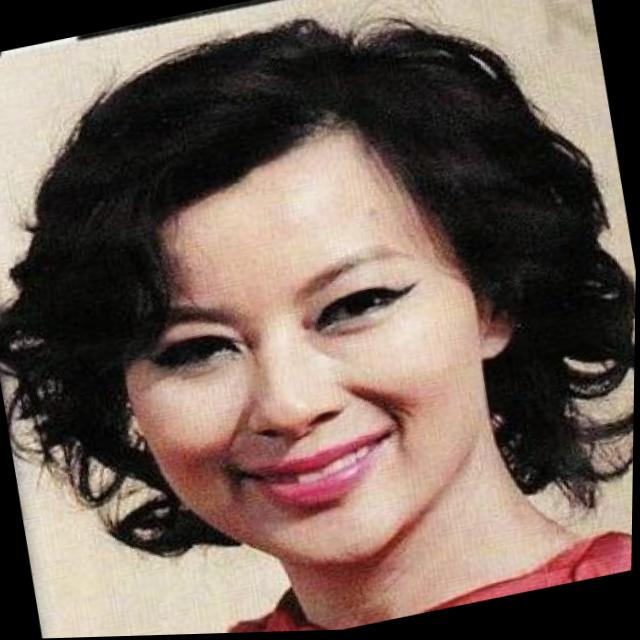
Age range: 21-44